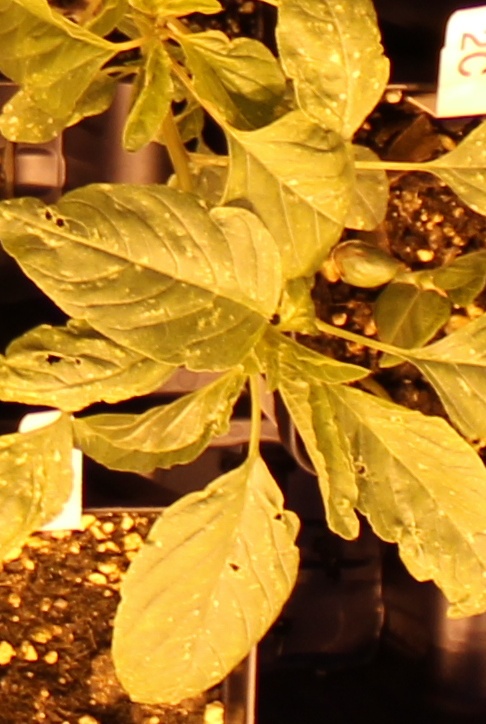
Label: Palmer Amaranth